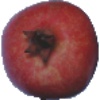
Label: Pomegranate 1